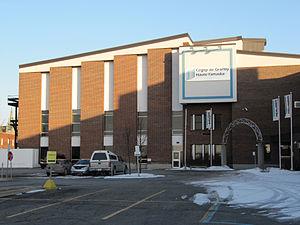
Cégep de Granby Haute-Yamaska - Entrée #13
Le Cégep de Granby est une institution scolaire de niveau collégial publique, offrant des cours de formation pré-universitaire et technique, à environ 2 100 étudiants en 2014 à temps plein et à temps partiel. Le cégep est situé à Granby, au Québec.